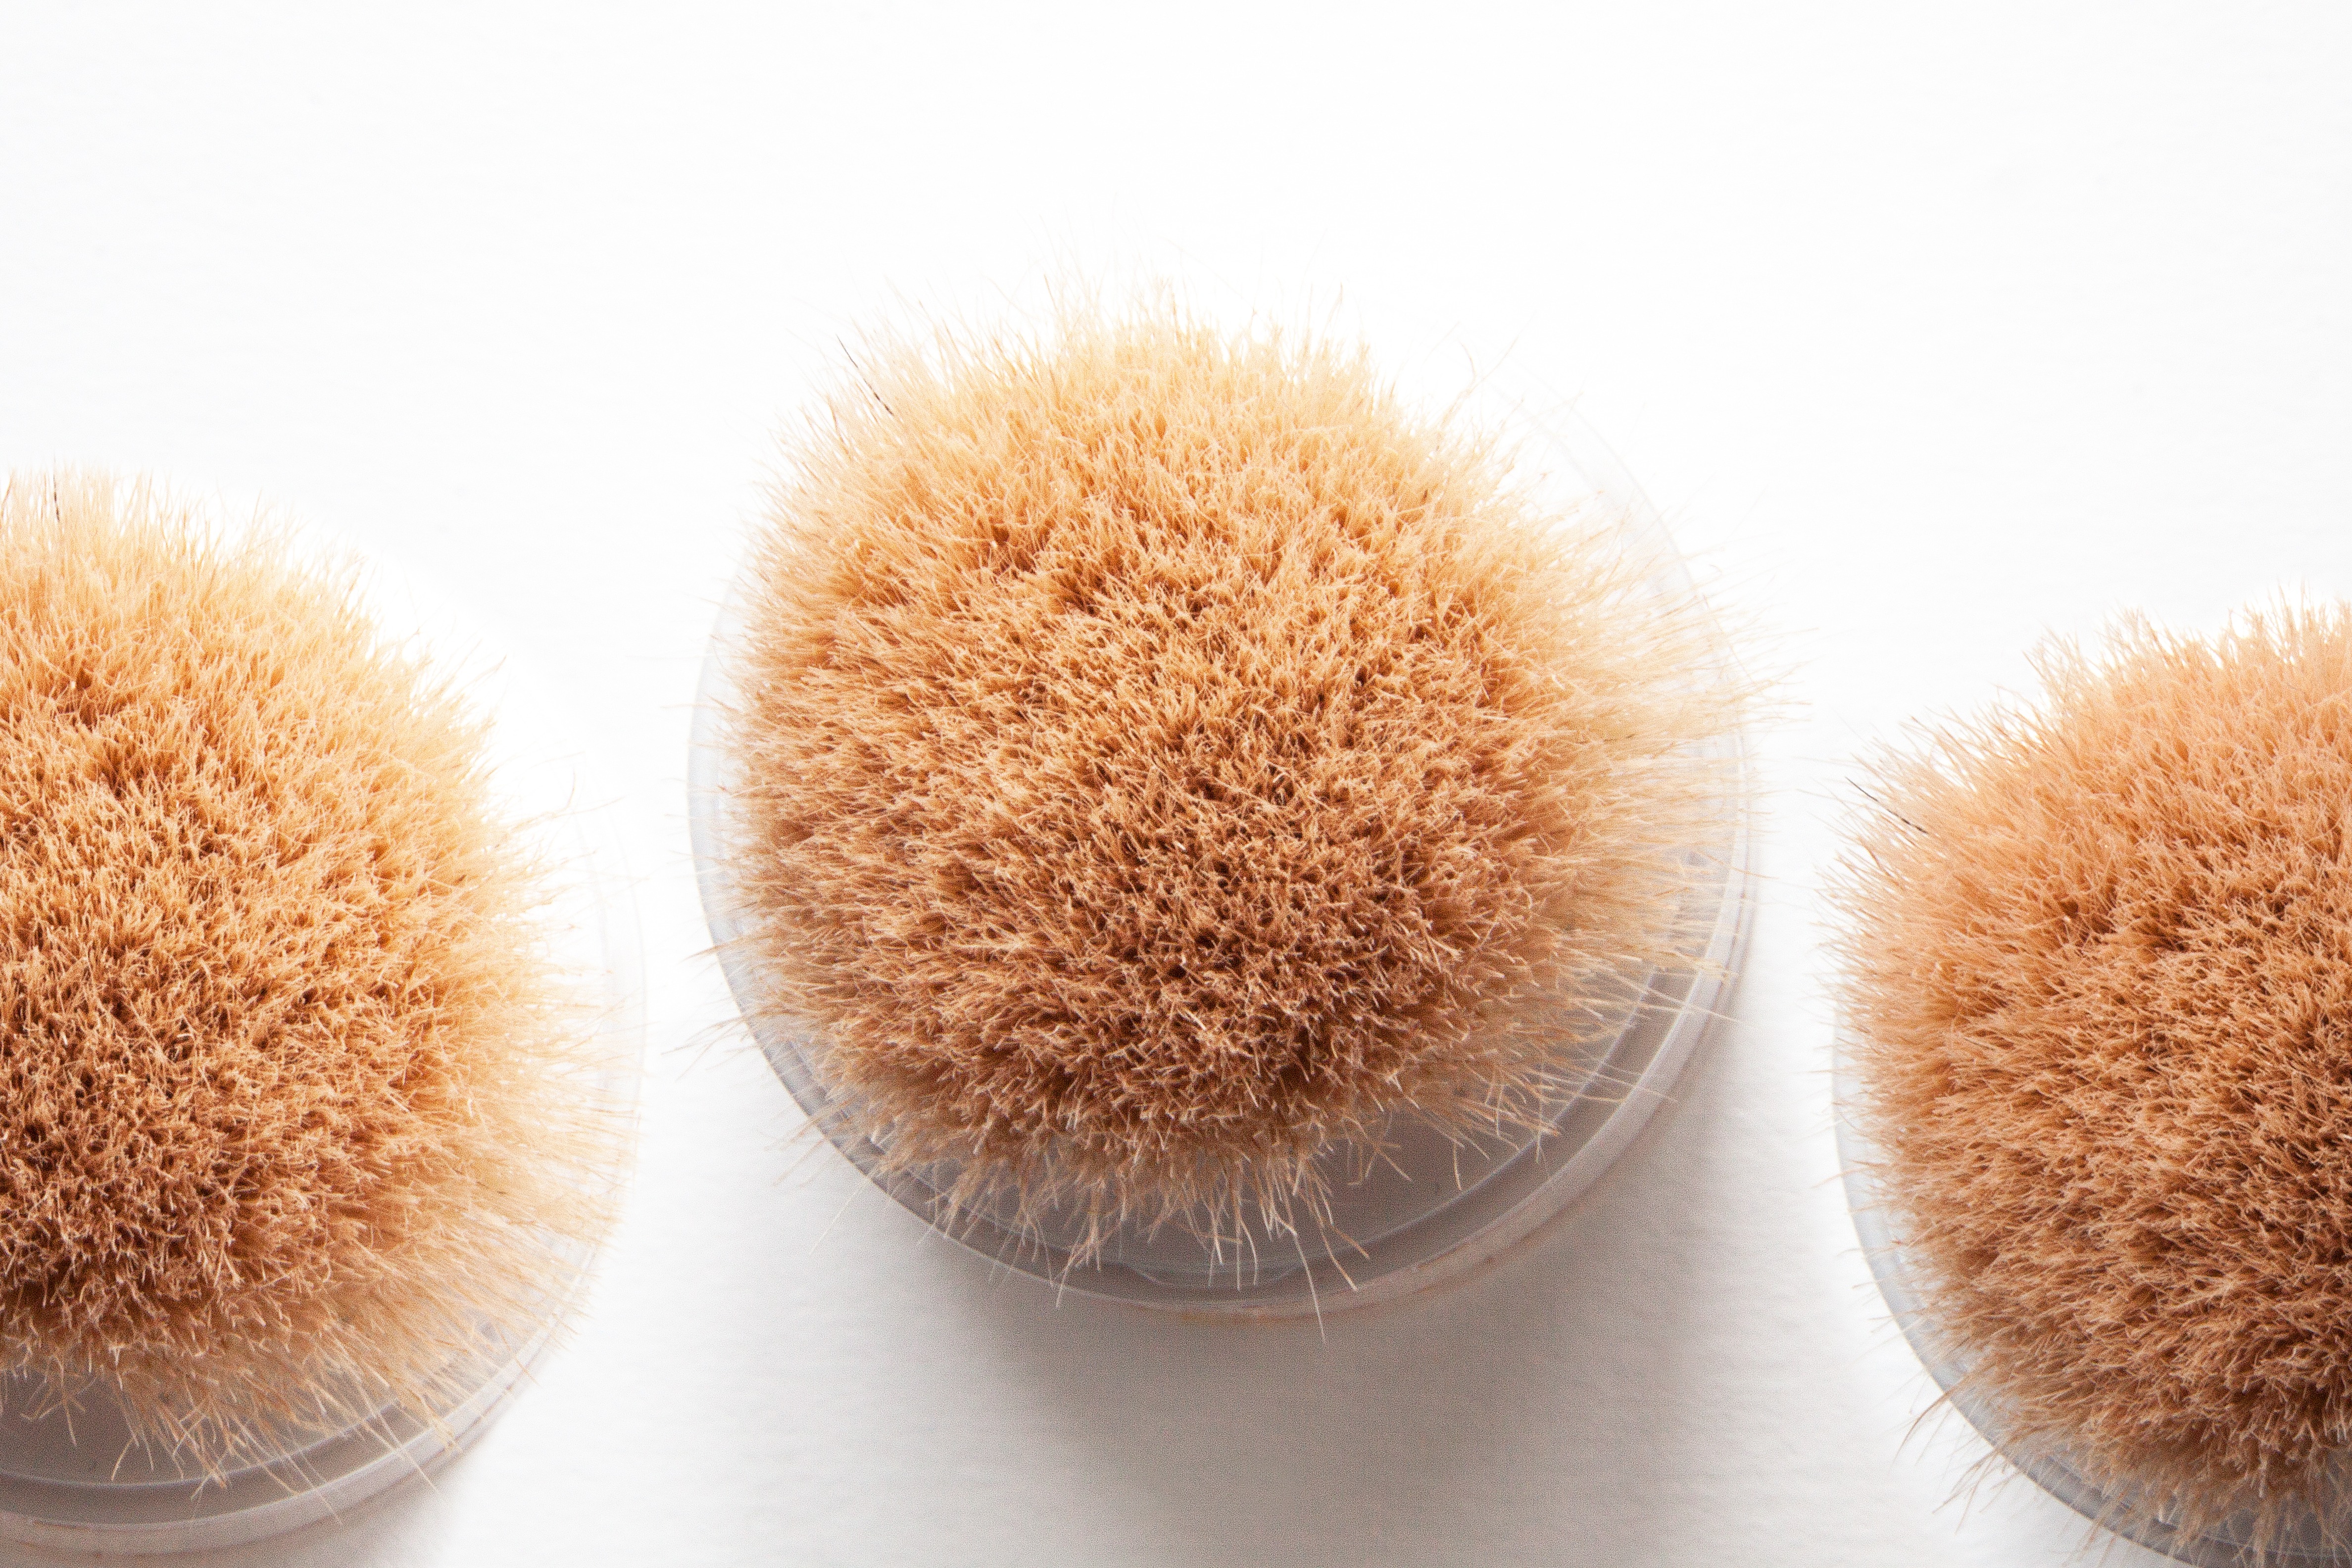
structure, flower, brush, powder, talk, close up, background, hedgehog, eye, soft, cosmetics, fund, grass family, soft mineralie, matting the skin, anti bacterial